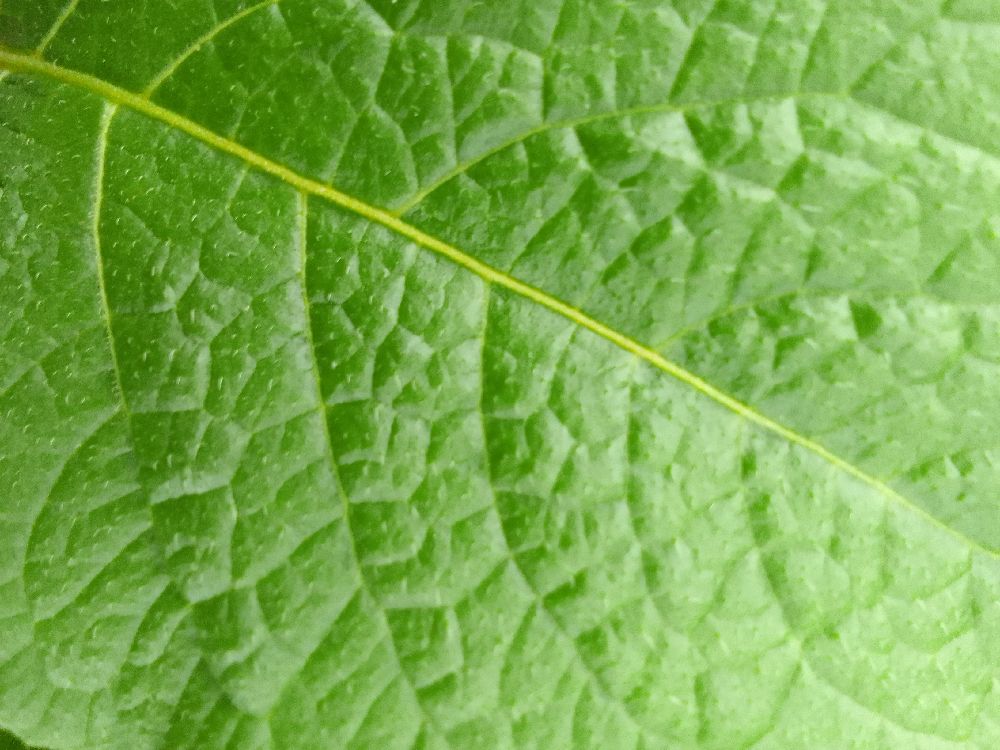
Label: Healthy